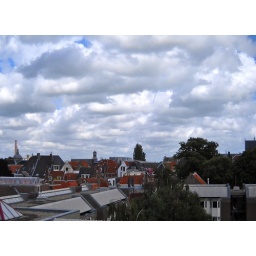
Skies above Leiden from the Lipsius' building roof [8/24/2010]